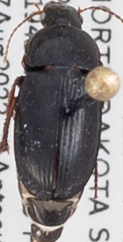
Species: Harpalus opacipennis
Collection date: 2022-08-17
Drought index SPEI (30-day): -1.362
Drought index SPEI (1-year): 1.28
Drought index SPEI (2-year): -0.8